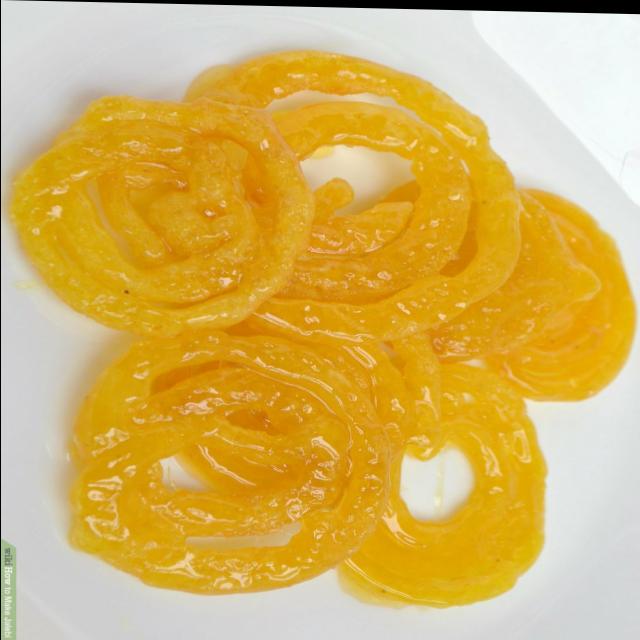
Dish: jalebi